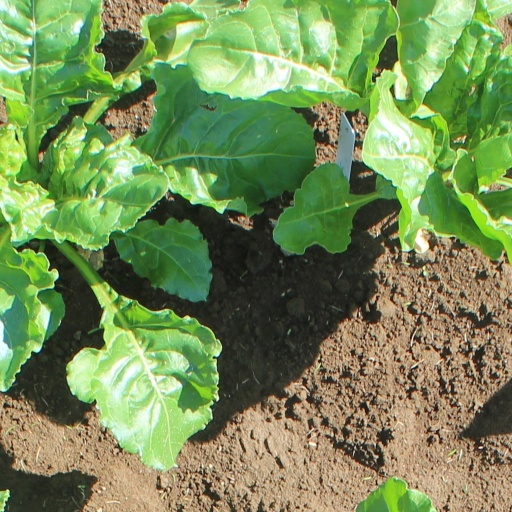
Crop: sugar beet